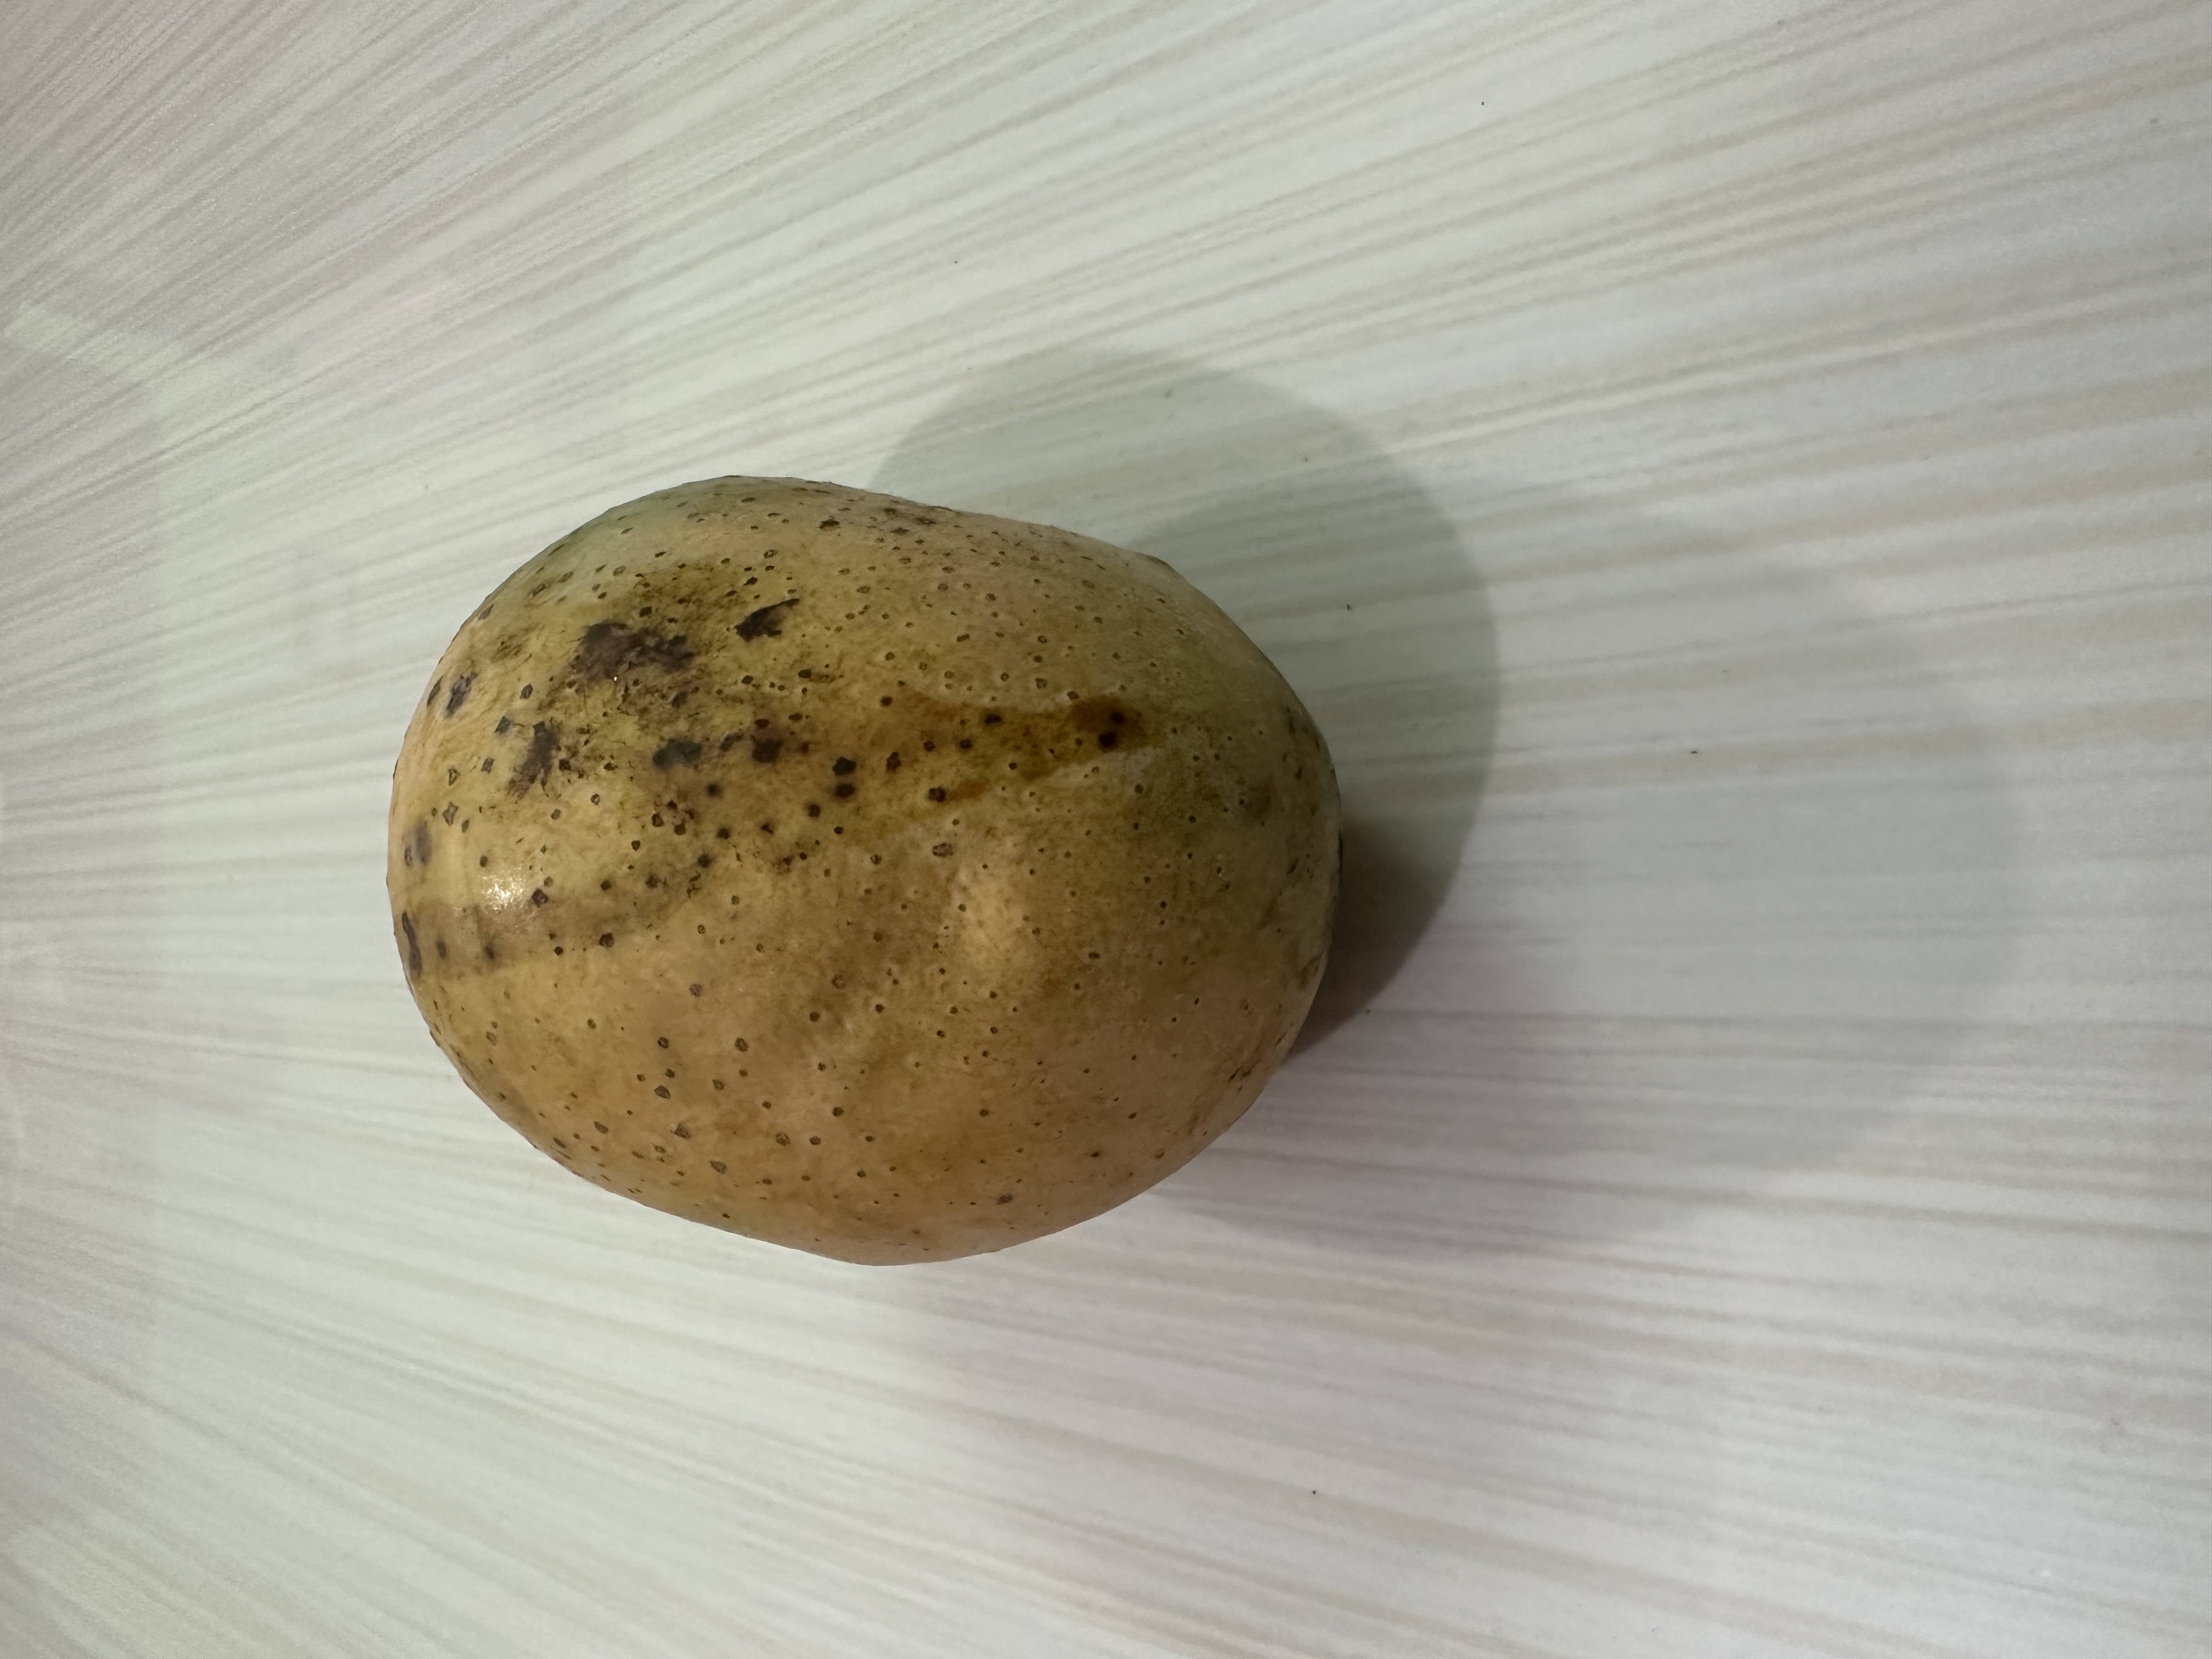
Mango variety: Langra